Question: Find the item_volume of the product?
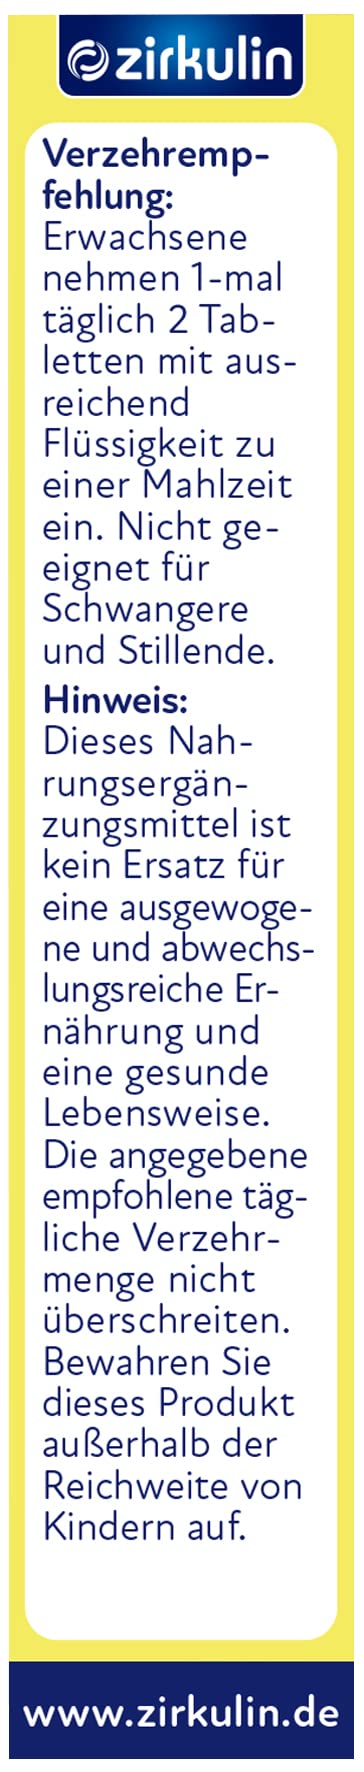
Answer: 1.0 millilitre